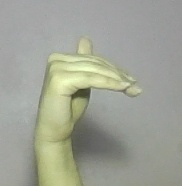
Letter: khaa